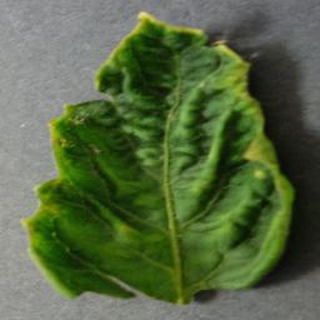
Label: tomato_yellow_leaf_curl_virus